New Money (2018 film)

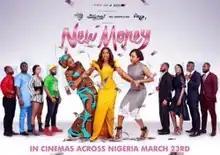

New Money is a 2018 Nigerian film written by Chinaza Onuzo and directed by Tope Oshin with production by Inkblot Productions and FilmOne. It tells the story of a salesgirl who dreams of becoming a fashion designer and subsequently receives an unexpected inheritance from her absentee father. Released in March 2018, it stars Jemima Osunde, Kate Henshaw, Blossom Chukwujekwu, Dakore Akande, Wale Ojo Osas Ighodaro and Falz d Bahd Guy.